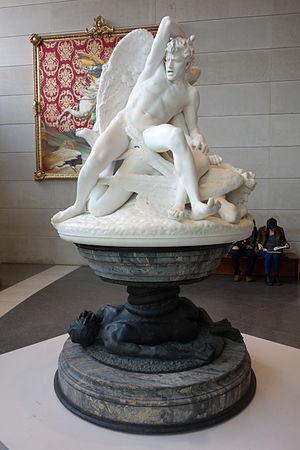
Salvatore Albano est un sculpteur italien.